Takeo Imai

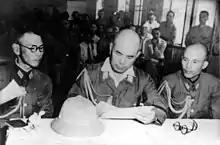
Imai (middle) signing a document during the surrender of Japan to the Allies in 1945

Takeo Imai (23 February 1898 - 12 June 1982) was a Japanese Major General of the China Expeditionary Army who was born in the Nagano Prefecture. He played a notable role during the Sino-Japanese war and the Japanese invasion of the Philippines during World War II. During the Bataan Death March, he freed prisoners as the orders violated his Bushido code. He served as a Vice-Chief of the General Staff of the China Expeditionary Army, as well as worked for the Japanese embassy in Beiping following the Marco Polo Bridge Incident. In this role he met with Chinese officers at Chichiang to negotiate surrender. Taking on important military roles in China and the Philippines, he was a significant actor throughout Japan's invasion of China and held an important role in negotiating and maintaining peace between the two countries. He was particularly influential in his responsibility of postwar processing and allowing for smooth demobilization transitions. He retired in 1947.